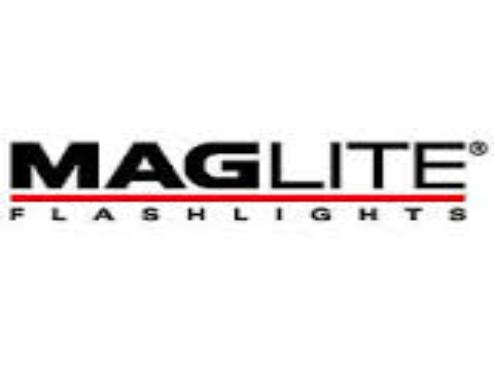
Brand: maglite
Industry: Necessities